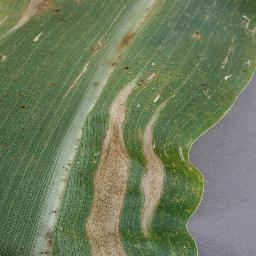
Label: Corn_(Maize)___Northern_Leaf_Blight